Yibin

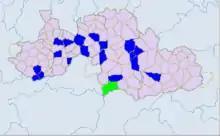
Ethnic townships in South Sichuan: Yibin and Luzhou. Light green -Yi. Blue - miao.

The city's industry focuses on electronics, food products, and power generation. It also produces paper, silk, and leather products. The surrounding region is rich in agricultural resources, growing rice, barley, oil seeds, sesame, and tea.